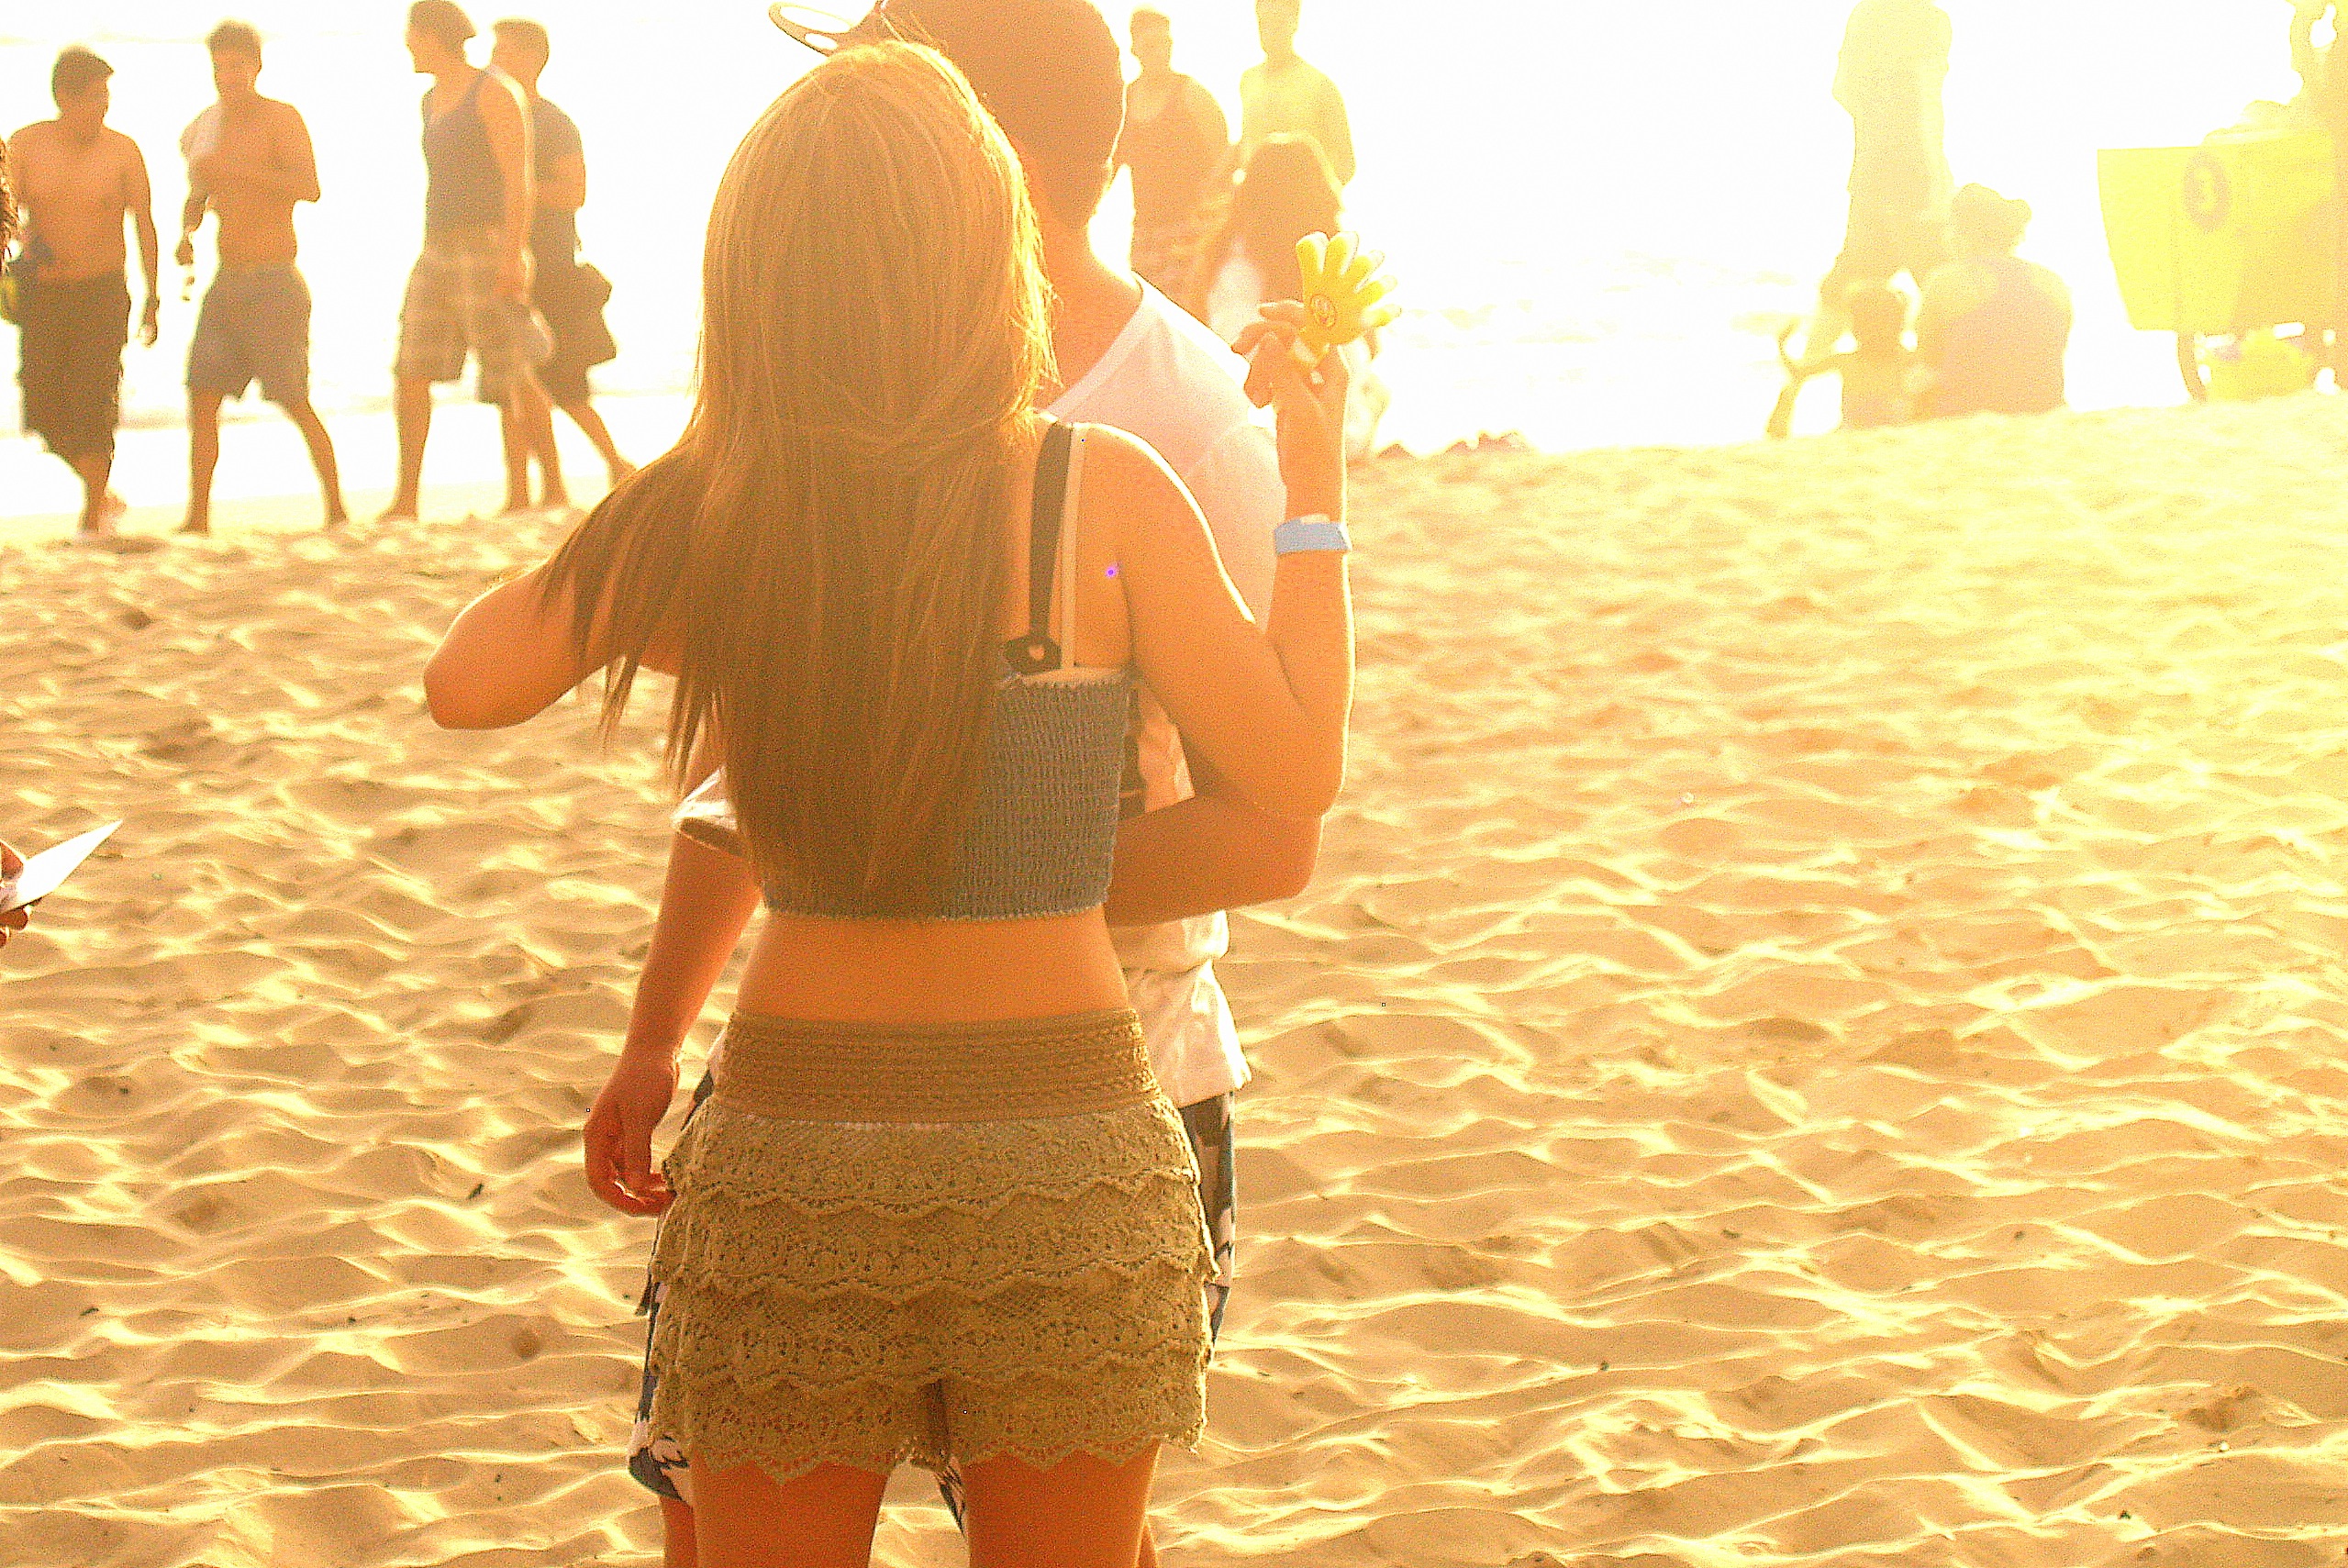
beach, sand, ocean, people, sunshine, play, summer, golden, couple, romance, child, yellow, shorts, south america, pacific, ecuador, interaction, latin america, montanita